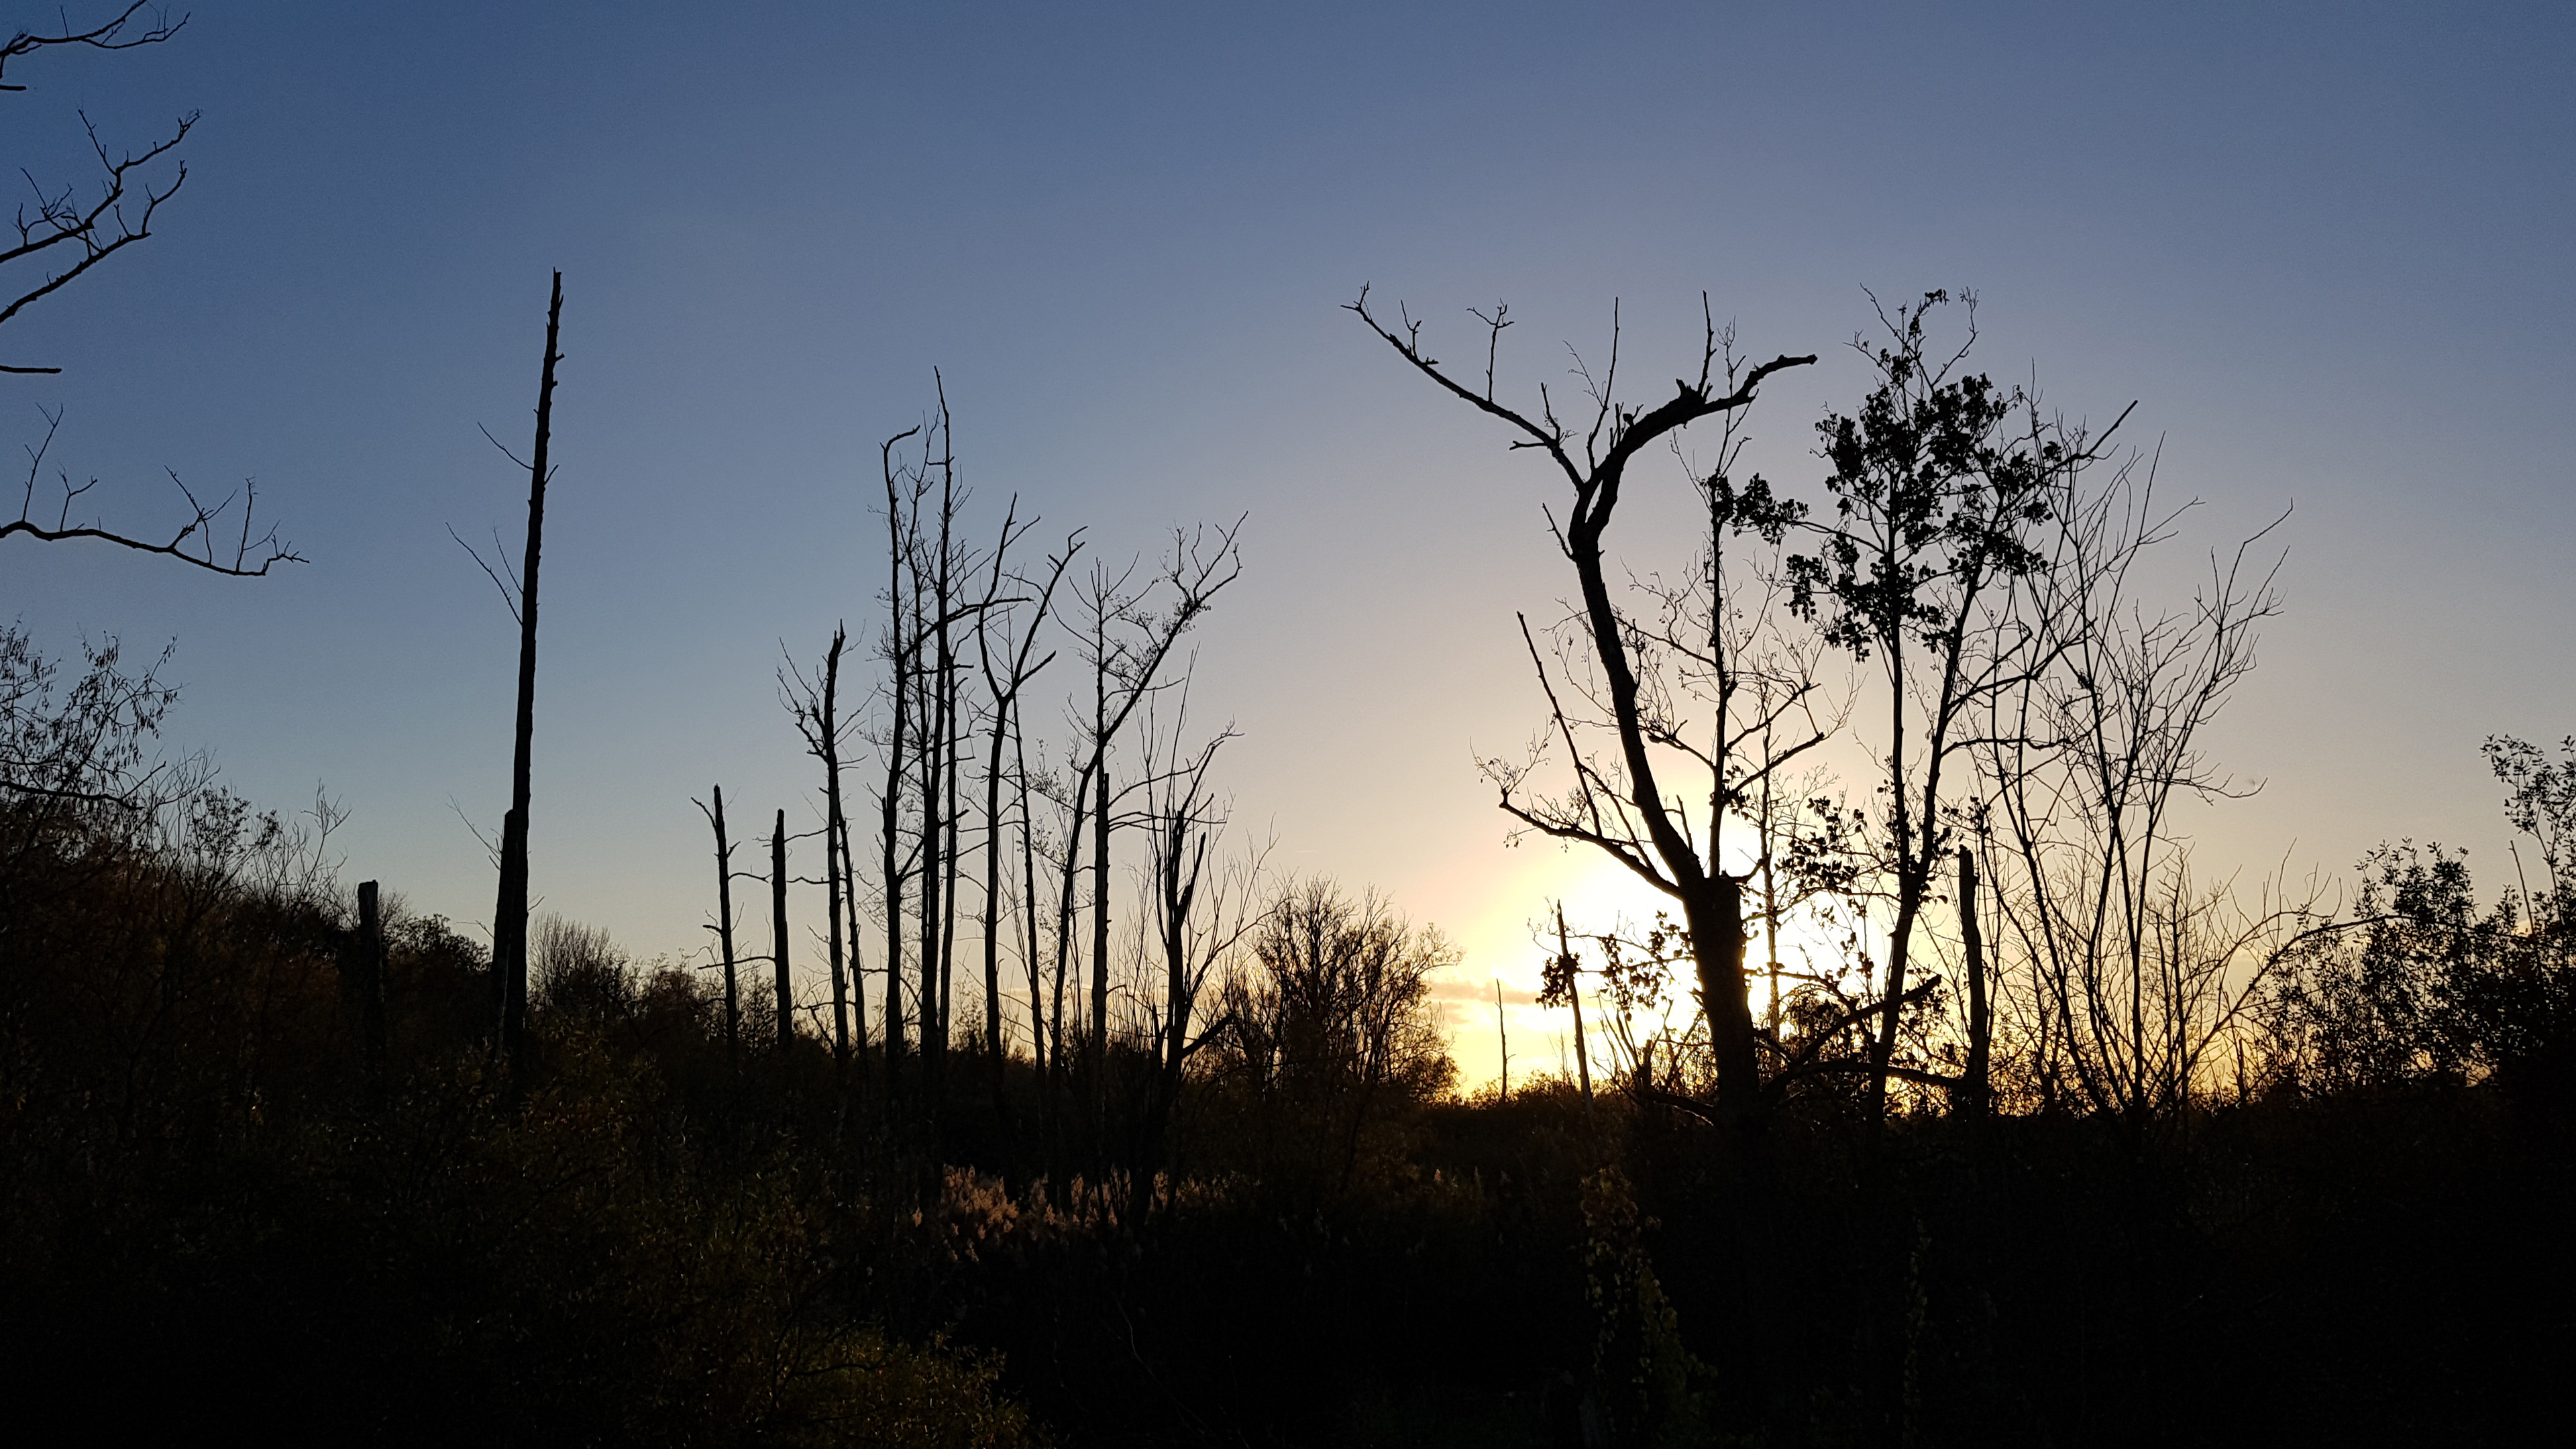
sunset, nature, wood, evening, tree, moor, sky, plant, natural landscape, twig, afterglow, dusk, sunrise, trunk, horizon, grassland, landscape, grass, forest, astronomical object, backlighting, dawn, darkness, cloud, winter, wildlife, sun, red sky at morning, woodland, tropical and subtropical coniferous forests, silhouette, savanna, prairie, night, heat, Northern hardwood forest, plant stem, shrubland